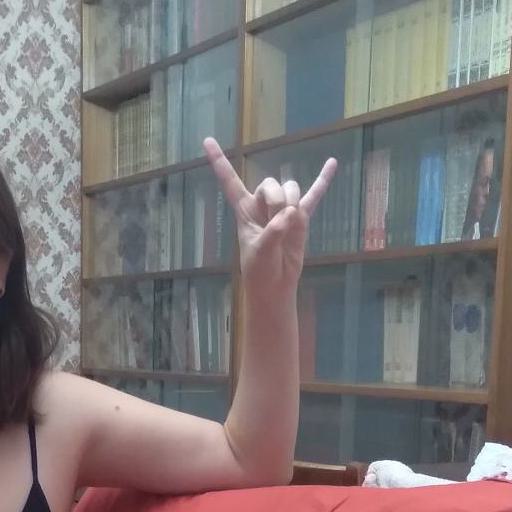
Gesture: rock